Tewfik Pasha

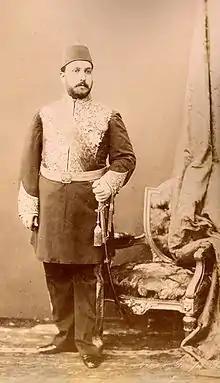
Tewfik Pasha

Disorder prevailed until November 1879, when the dual control was reestablished by the governments of Britain and France. For over two years Major Evelyn Baring (afterwards Lord Cromer), Auckland Colvin, and "Monsieur" Ernest de Blignières practically governed the country, endeavouring to institute reforms while possessing no means of coercion.